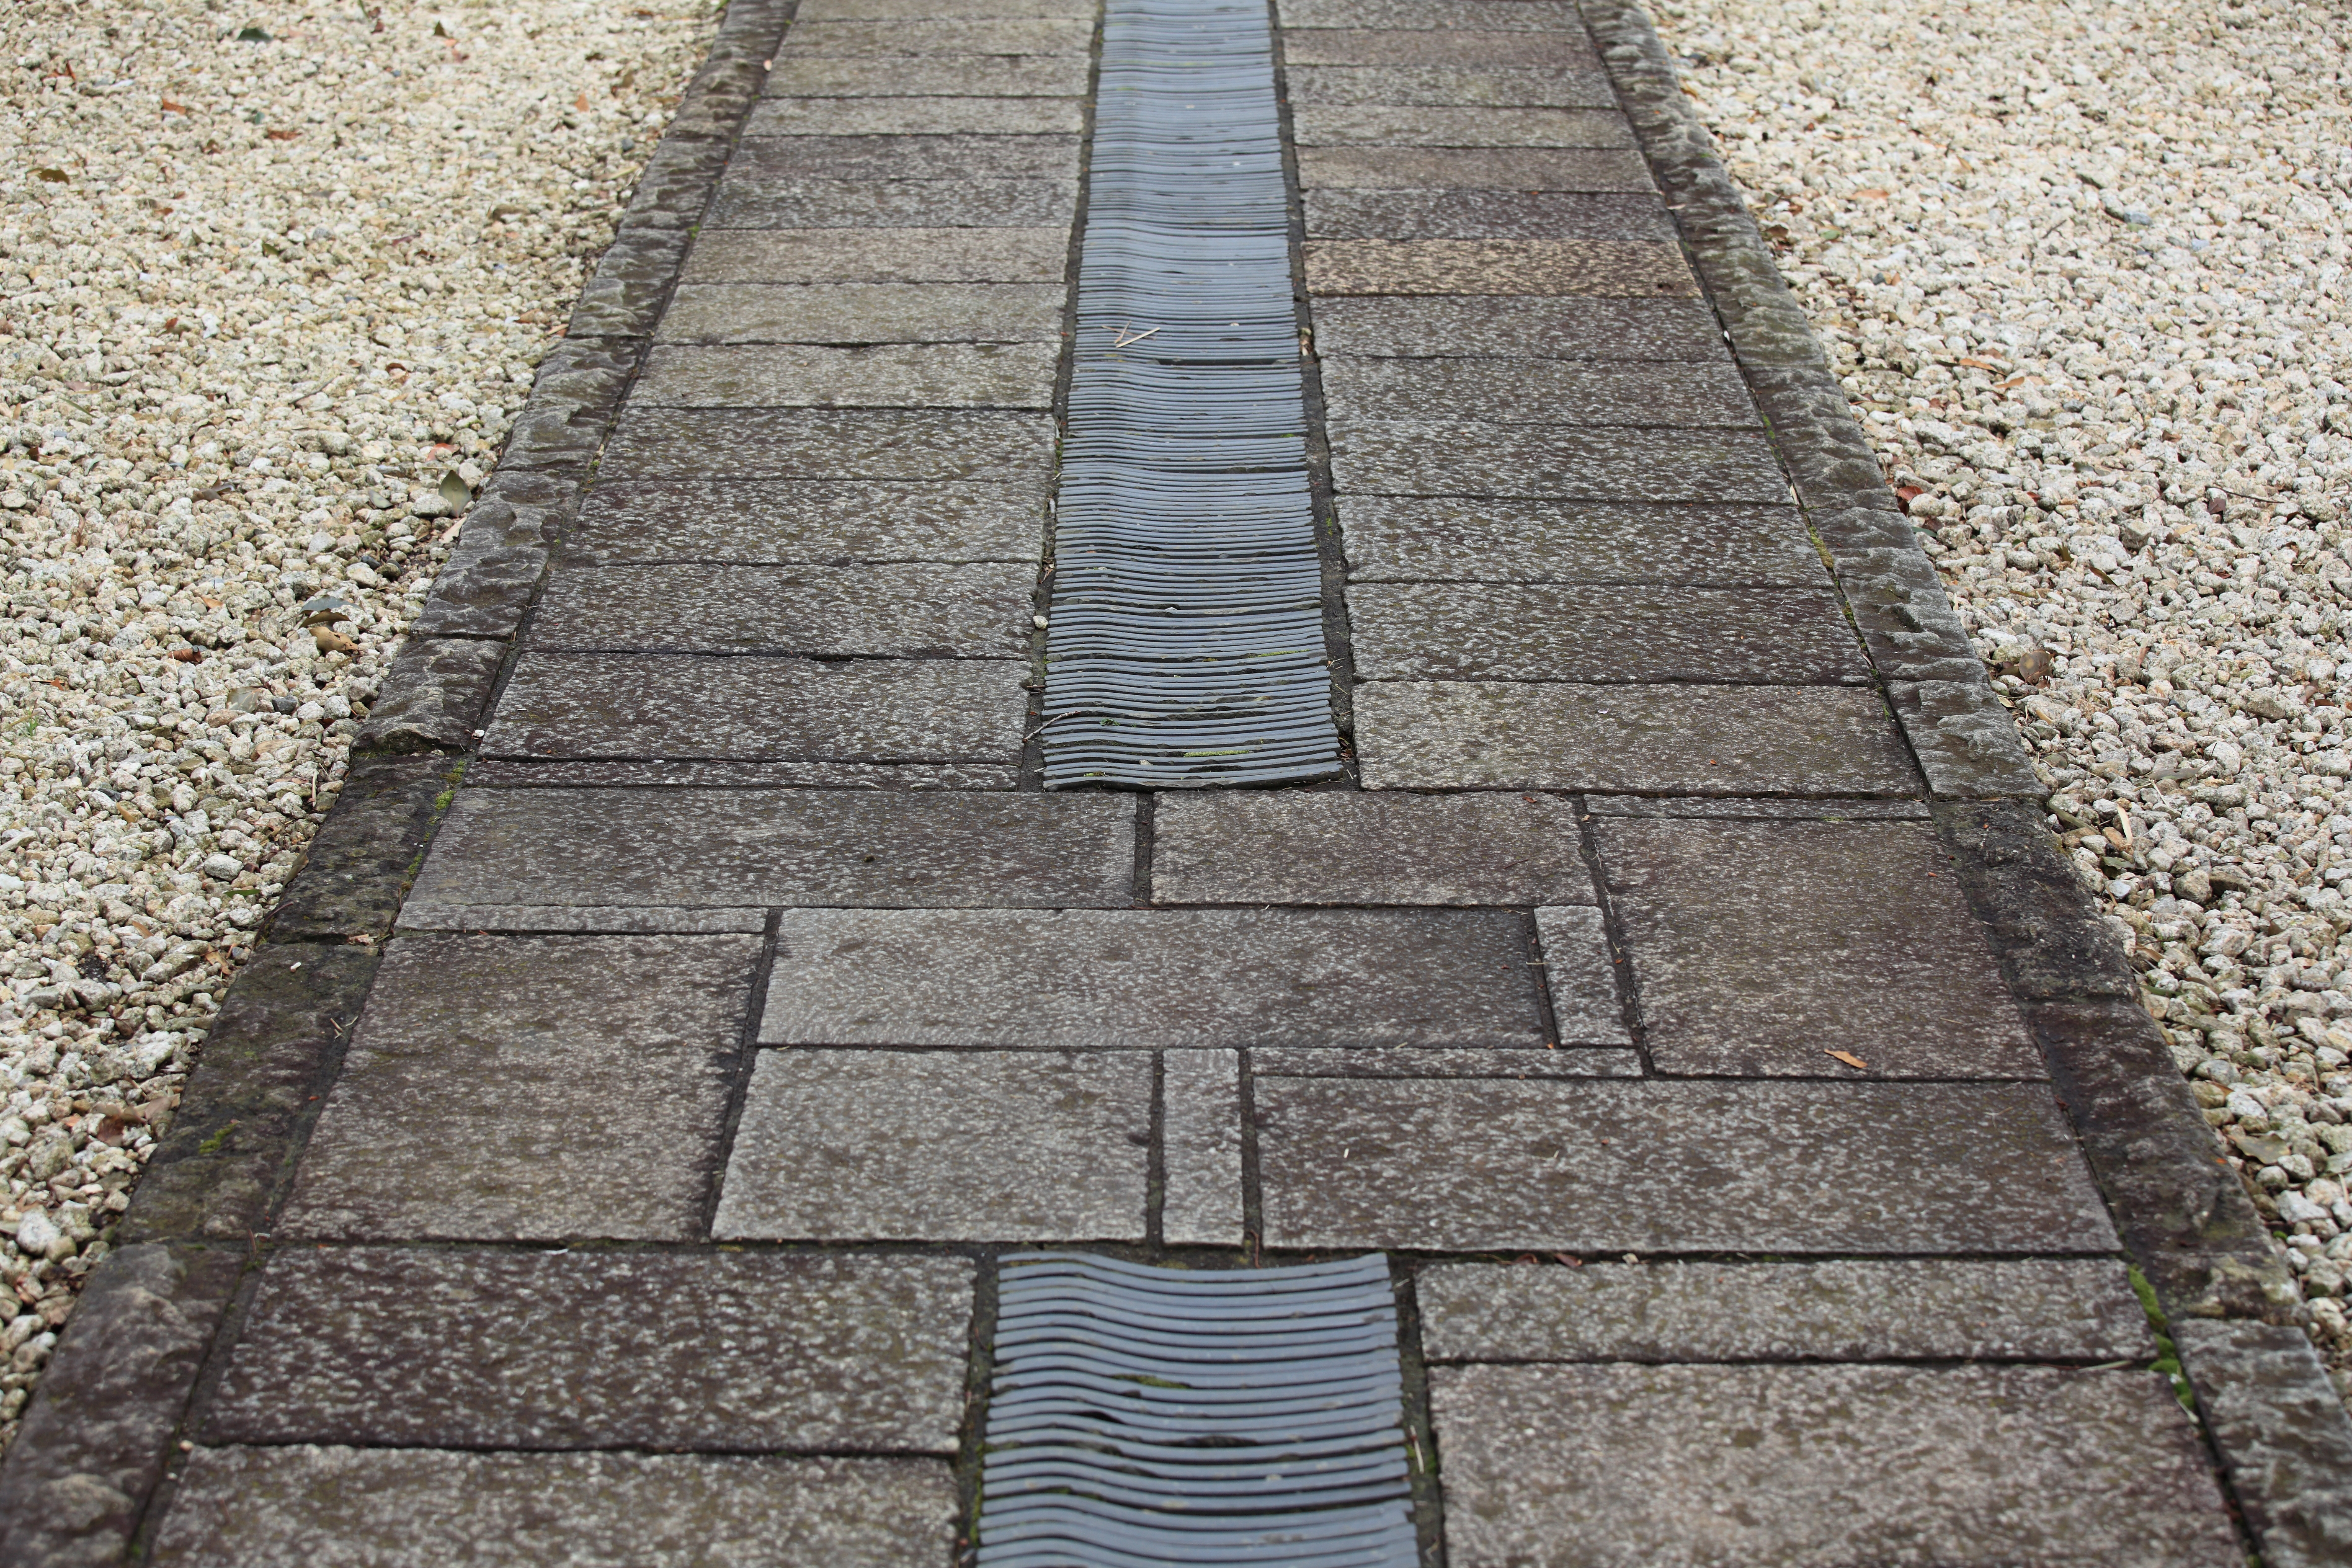
sidewalk, floor, roof, cobblestone, wall, stone, asphalt, pavement, walkway, high, soil, lane, material, 5d, hires, brickwork, markii, hi, res, resolution, flooring, road surface, outdoor structure